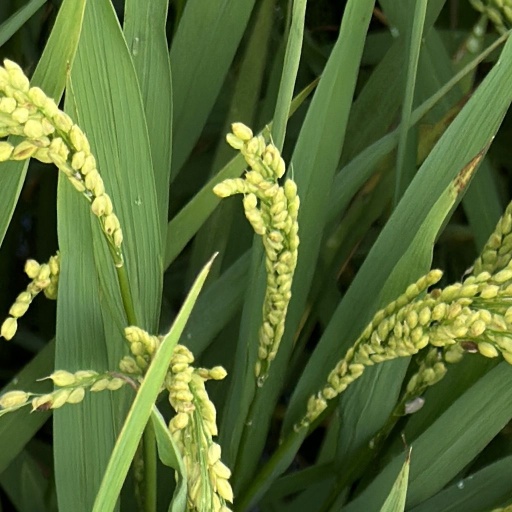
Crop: rice